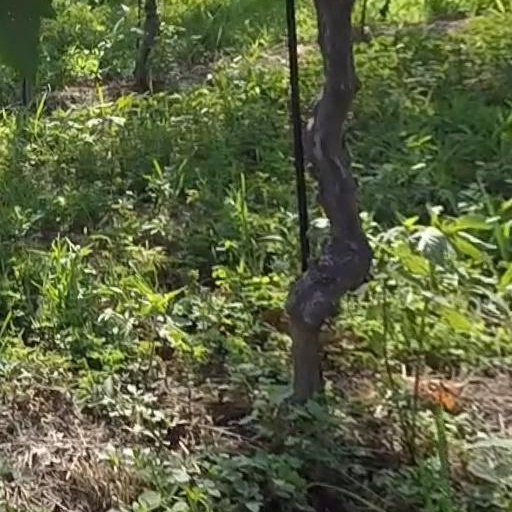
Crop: grape